Shyam (film)

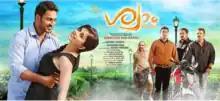
Theatrical release poster

Shyam ("Black") is a 2016 Indian Malayalam-language drama family film directed and produced by debutant Sebastian Maliyekkal, under the banner of Rajageetham Films Pvt. Ltd. The film features Rahul Madhav, Bhagath Manuel, Vivek Gopan and Aparna Bajpai in the lead roles. It was released on 26 August 2016.